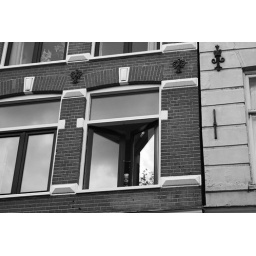
boy in the window